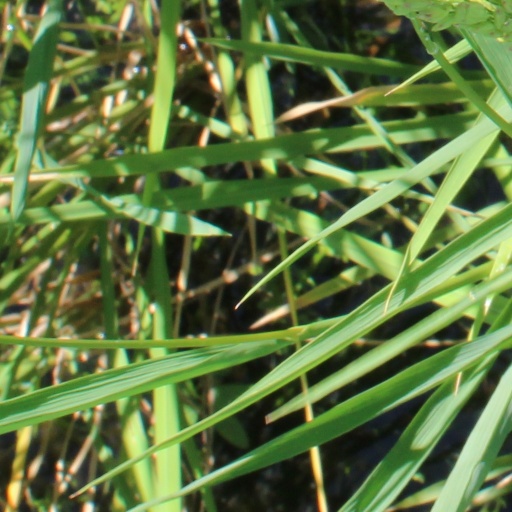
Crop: rice